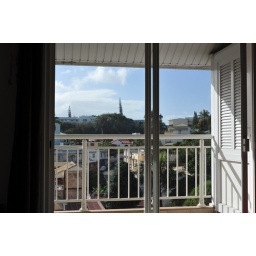
day 239 - blue in the sky